1912–13 United States Senate elections

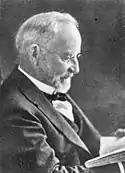
Senator William R. Webb

Three-term Republican George P. Wetmore retired and was replaced by Republican judge LeBaron Colt January 21, 1913.